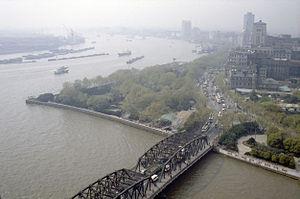
Le Parc Huangpu est le nom de la partie végétalisée triangulaire à l'extrémité nord du Bund à Shanghai, qui porte le nom de la rivière Huangpu. C'est le plus ancien et plus petit parc de la ville. C'est le site du Monument aux Héros qui commémore ceux qui ont aidé à libérer la Chine de l'occupation étrangère, et du Musée de l'histoire du Bund, qui retrace l'histoire du Bund à travers de vieilles photographies.